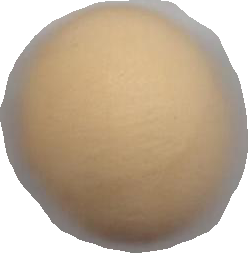
Variety: Dega